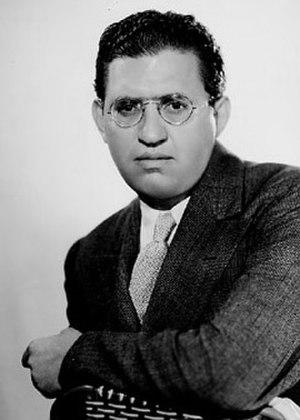
Cinquième Colonne est un film américain d'Alfred Hitchcock, sorti en 1942.
David Selznick, connu sous le nom David O. Selznick, fut l'une des icônes de l'âge d'or du cinéma en tant que producteur hollywoodien. Il est en particulier connu pour avoir produit le film à grand succès Autant en emporte le vent pour lequel il remporta l'Oscar du meilleur film. Ce film, un des plus populaires et réussis dans l'histoire d'Hollywood, gagna aussi deux autres Oscars et deux récompenses spéciales. Selznick reçut aussi l'Irving G. Thalberg Memorial Award la même année. Il obtint également l'Oscar du meilleur film l'année suivante pour Rebecca.